List of tallest buildings in North Korea

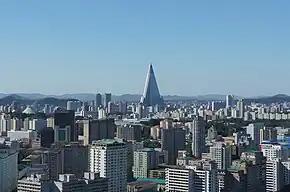
Pyongyang skyline in 2013

This list of tallest buildings in North Korea ranks the tallest buildings in Democratic People's Republic of Korea, commonly known as North Korea, by height. The tallest buildings are almost exclusively found in the capital city of Pyongyang, and most of them are either hotels or residential buildings.